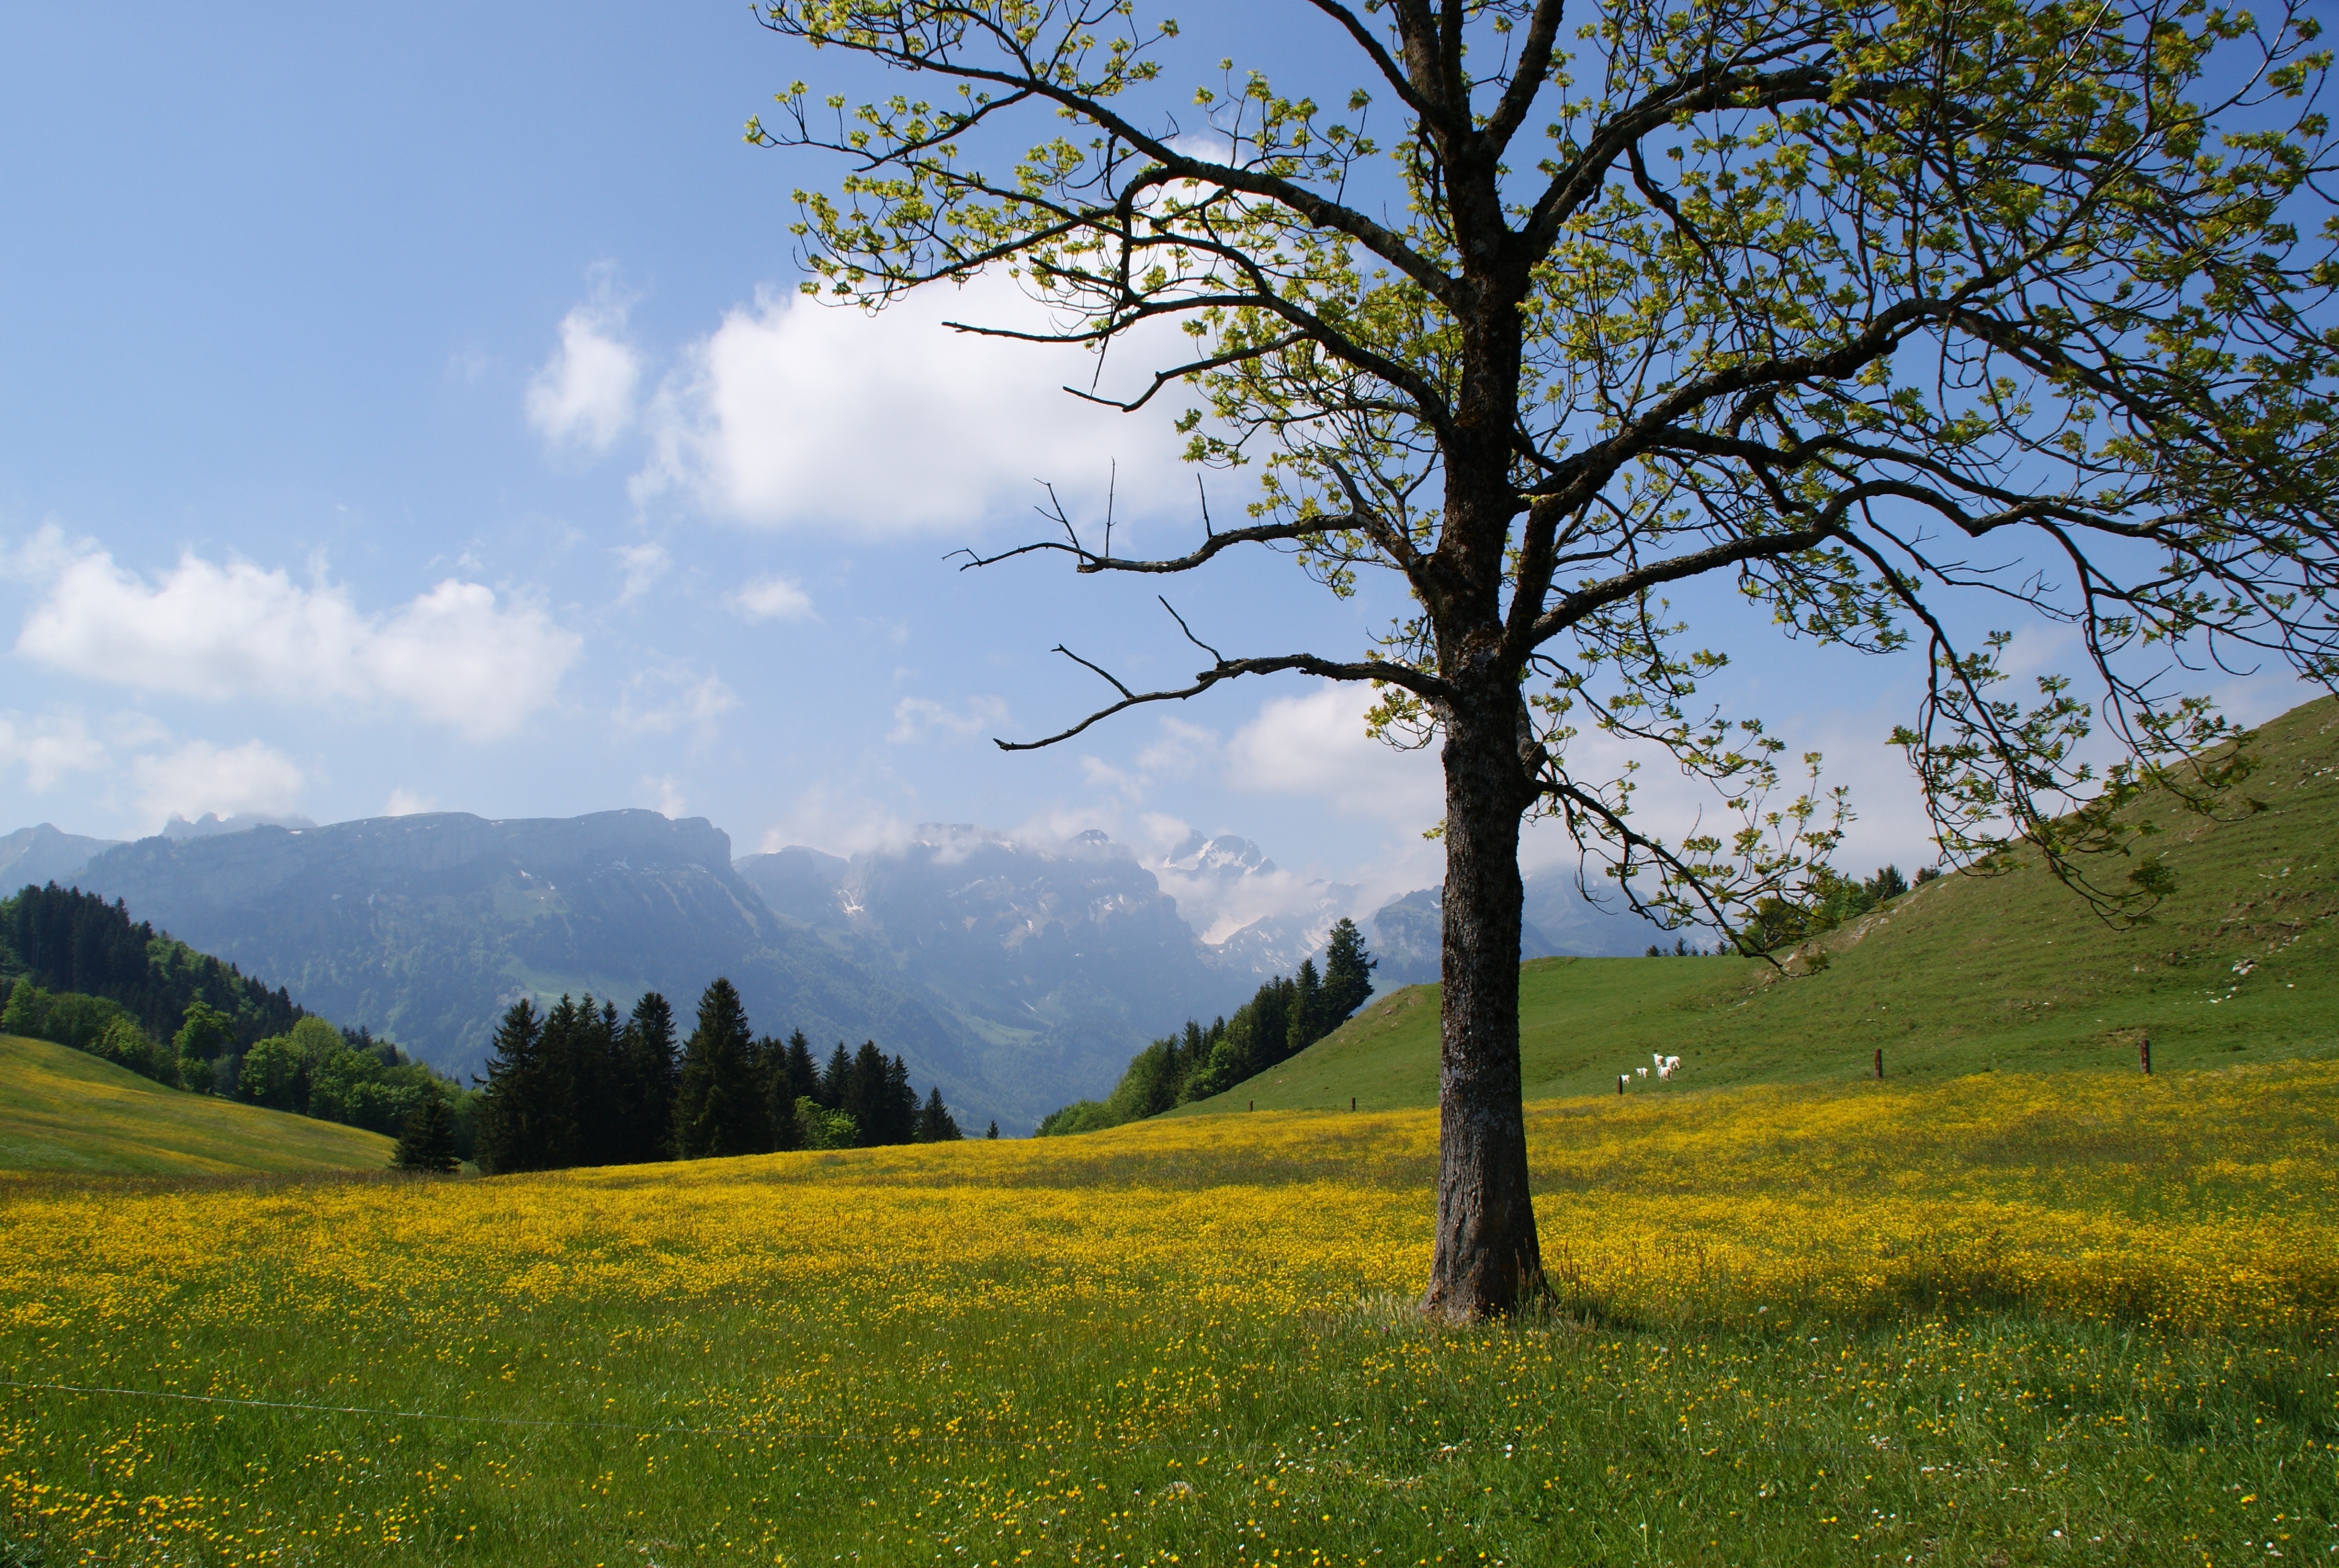
landscape, tree, nature, grass, wilderness, mountain, cloud, plant, sky, field, meadow, prairie, sunlight, morning, leaf, hill, flower, mountain range, spring, pasture, autumn, plain, wildflower, mountains, grassland, switzerland, appenzell, appenzellerland, habitat, ecosystem, rural area, mountain meadow, natural environment, geographical feature, atmospheric phenomenon, woody plant, mountainous landforms